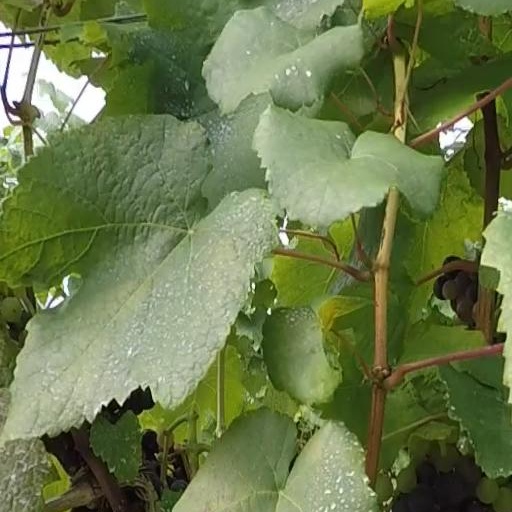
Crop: grape